Naval Battle of Guadalcanal

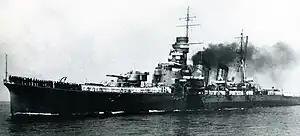
Japanese heavy cruiser "Kinugasa"

At 03:00 on 13 November, Admiral Yamamoto postponed the planned landings of the transports, which returned to the Shortlands to await further orders. Dawn revealed three crippled Japanese ("Hiei", "Yūdachi", and "Amatsukaze") and three crippled U.S. ships ("Portland", "Atlanta", and "Aaron Ward") in the general vicinity of Savo Island. "Amatsukaze" was attacked by U.S. dive bombers but escaped further damage as she headed to Truk, and she eventually returned to action several months later. The abandoned hulk of "Yūdachi" was sunk by "Portland", whose guns were still functioning despite other damage to the ship. The tugboat motored around Ironbottom Sound throughout the day of 13 November, assisting the damaged U.S. ships and rescuing U.S. survivors from the water.